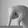
ASL letter: Q